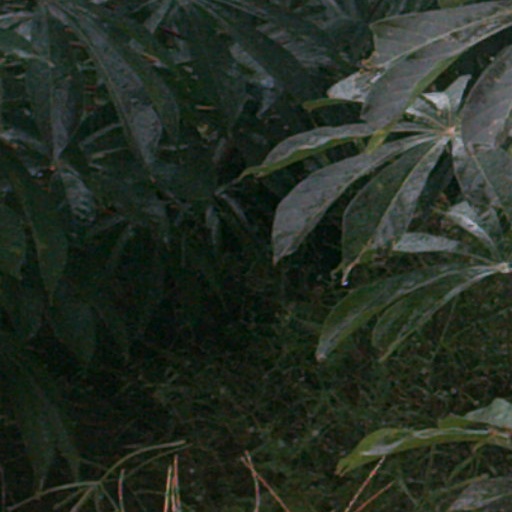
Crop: cassava